17 December 2013 Russian–Ukrainian action plan

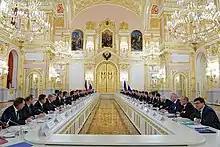
Meeting of the Russian-Ukrainian Interstate Commission on 17 December 2013

Russian President Vladimir Putin and his Ukrainian counterpart Viktor Yanukovych held the sixth "interstate consultation" on 17 December in Moscow. Yanukovych flew to Moscow on the private jet airliner of Ukrainian oligarch (and alleged financier and chieftain of Yanukovych's Party of Regions) Rinat Akhmetov. After the meeting, Yanukovych stated "We've prepared a joint action plan to resolve trade and economic restrictions, a so-called road map that will significantly improve performance in this area" and added this would benefit the entire sectors of the economies of the two countries. "Favourable conditions for the about 1.5 million people from Ukraine that are working in Russia" were also discussed. According to President Putin and Russian presidential press secretary Dmitry Peskov this deal was "not tied to any conditions" and Ukraine's possible accession to the Customs Union of Belarus, Kazakhstan, and Russia was not addressed. Peskov also added "it is our principled position not to interfere in Ukraine's affairs" and accused other countries of doing the opposite. According to President Yanukovych, the trade situation between Russia and Ukraine required urgent intervention, and that it should be coordinated with other Commonwealth of Independent States (CIS) countries. He also added referring to Russia–Ukraine relations, "We'll have to learn lessons for the future and not to repeat such mistakes". And President Yanukovych also stated that Ukraine and Russia should strengthen cross-border and inter-regional cooperation "which create convenient conditions for the people".